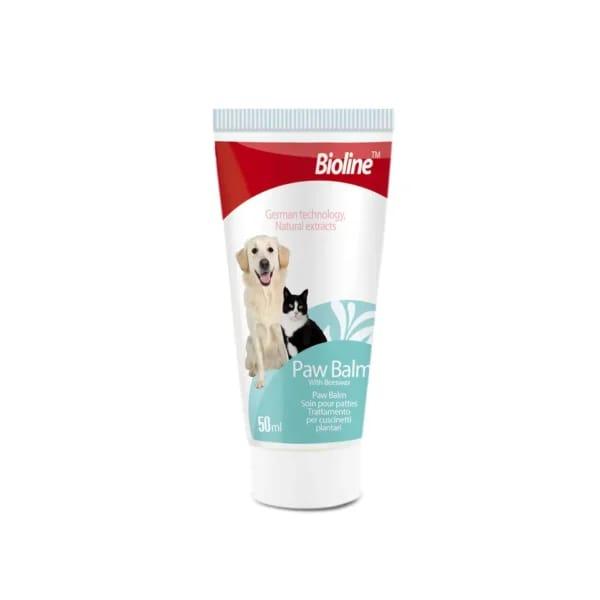
Kifungashio maalumu chenye rangi nyeupe, bluu na nyekundu, kikiwa kinapicha ya mbwa na paka na maandishi "bayoline" ni mfano wa dawa zinazopatikana kwenye maduka ya pembejeo za kilimo na dawa za mifugo. Dawa hizi hutumika kwa kinga na tiba ya magonjwa ya nyama, na uhakisi umuhimu wa kuhudumia mifugo kwa njia bora ili kuhakikisha afya na ustawi wao.